Arthur de Kock

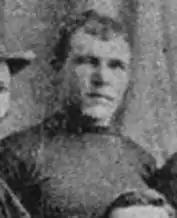

Arthur Nicolas "Sas" de Kock (11 January 1866 – 6 July 1957) was a South African international rugby union winger. Born in Hopetown, he attended Paul Roos Gymnasium before playing provincial rugby for Griqualand West. He made his only appearance for South Africa during Great Britain's 1891 tour, South Africa's first as a Test nation. He was selected to play in the 2nd match of the three Test series, Great Britain won the game 3–0. de Kock died in 1957, in Springs, at the age of 91.